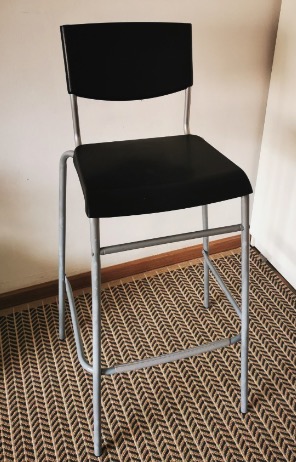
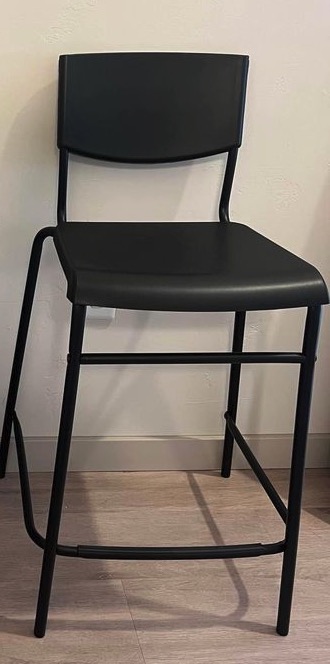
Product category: stool
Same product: no